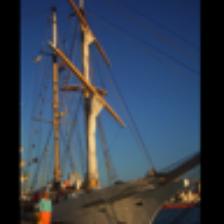
Label: NonHuman